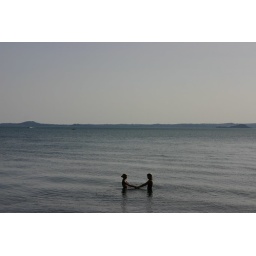
Lake Bolsena, a large, deep, clear lake in Italy